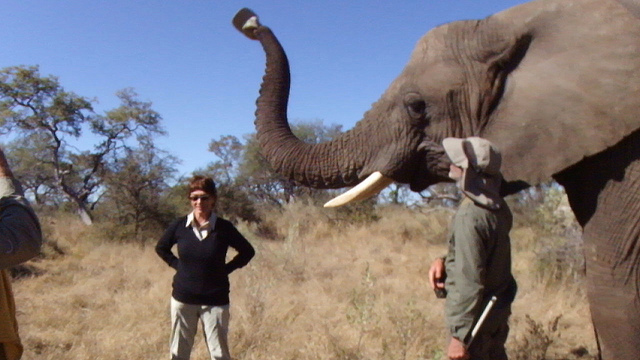
An elephant holds up his truck over a woman's head while a man in an army green jacket stands nearby.